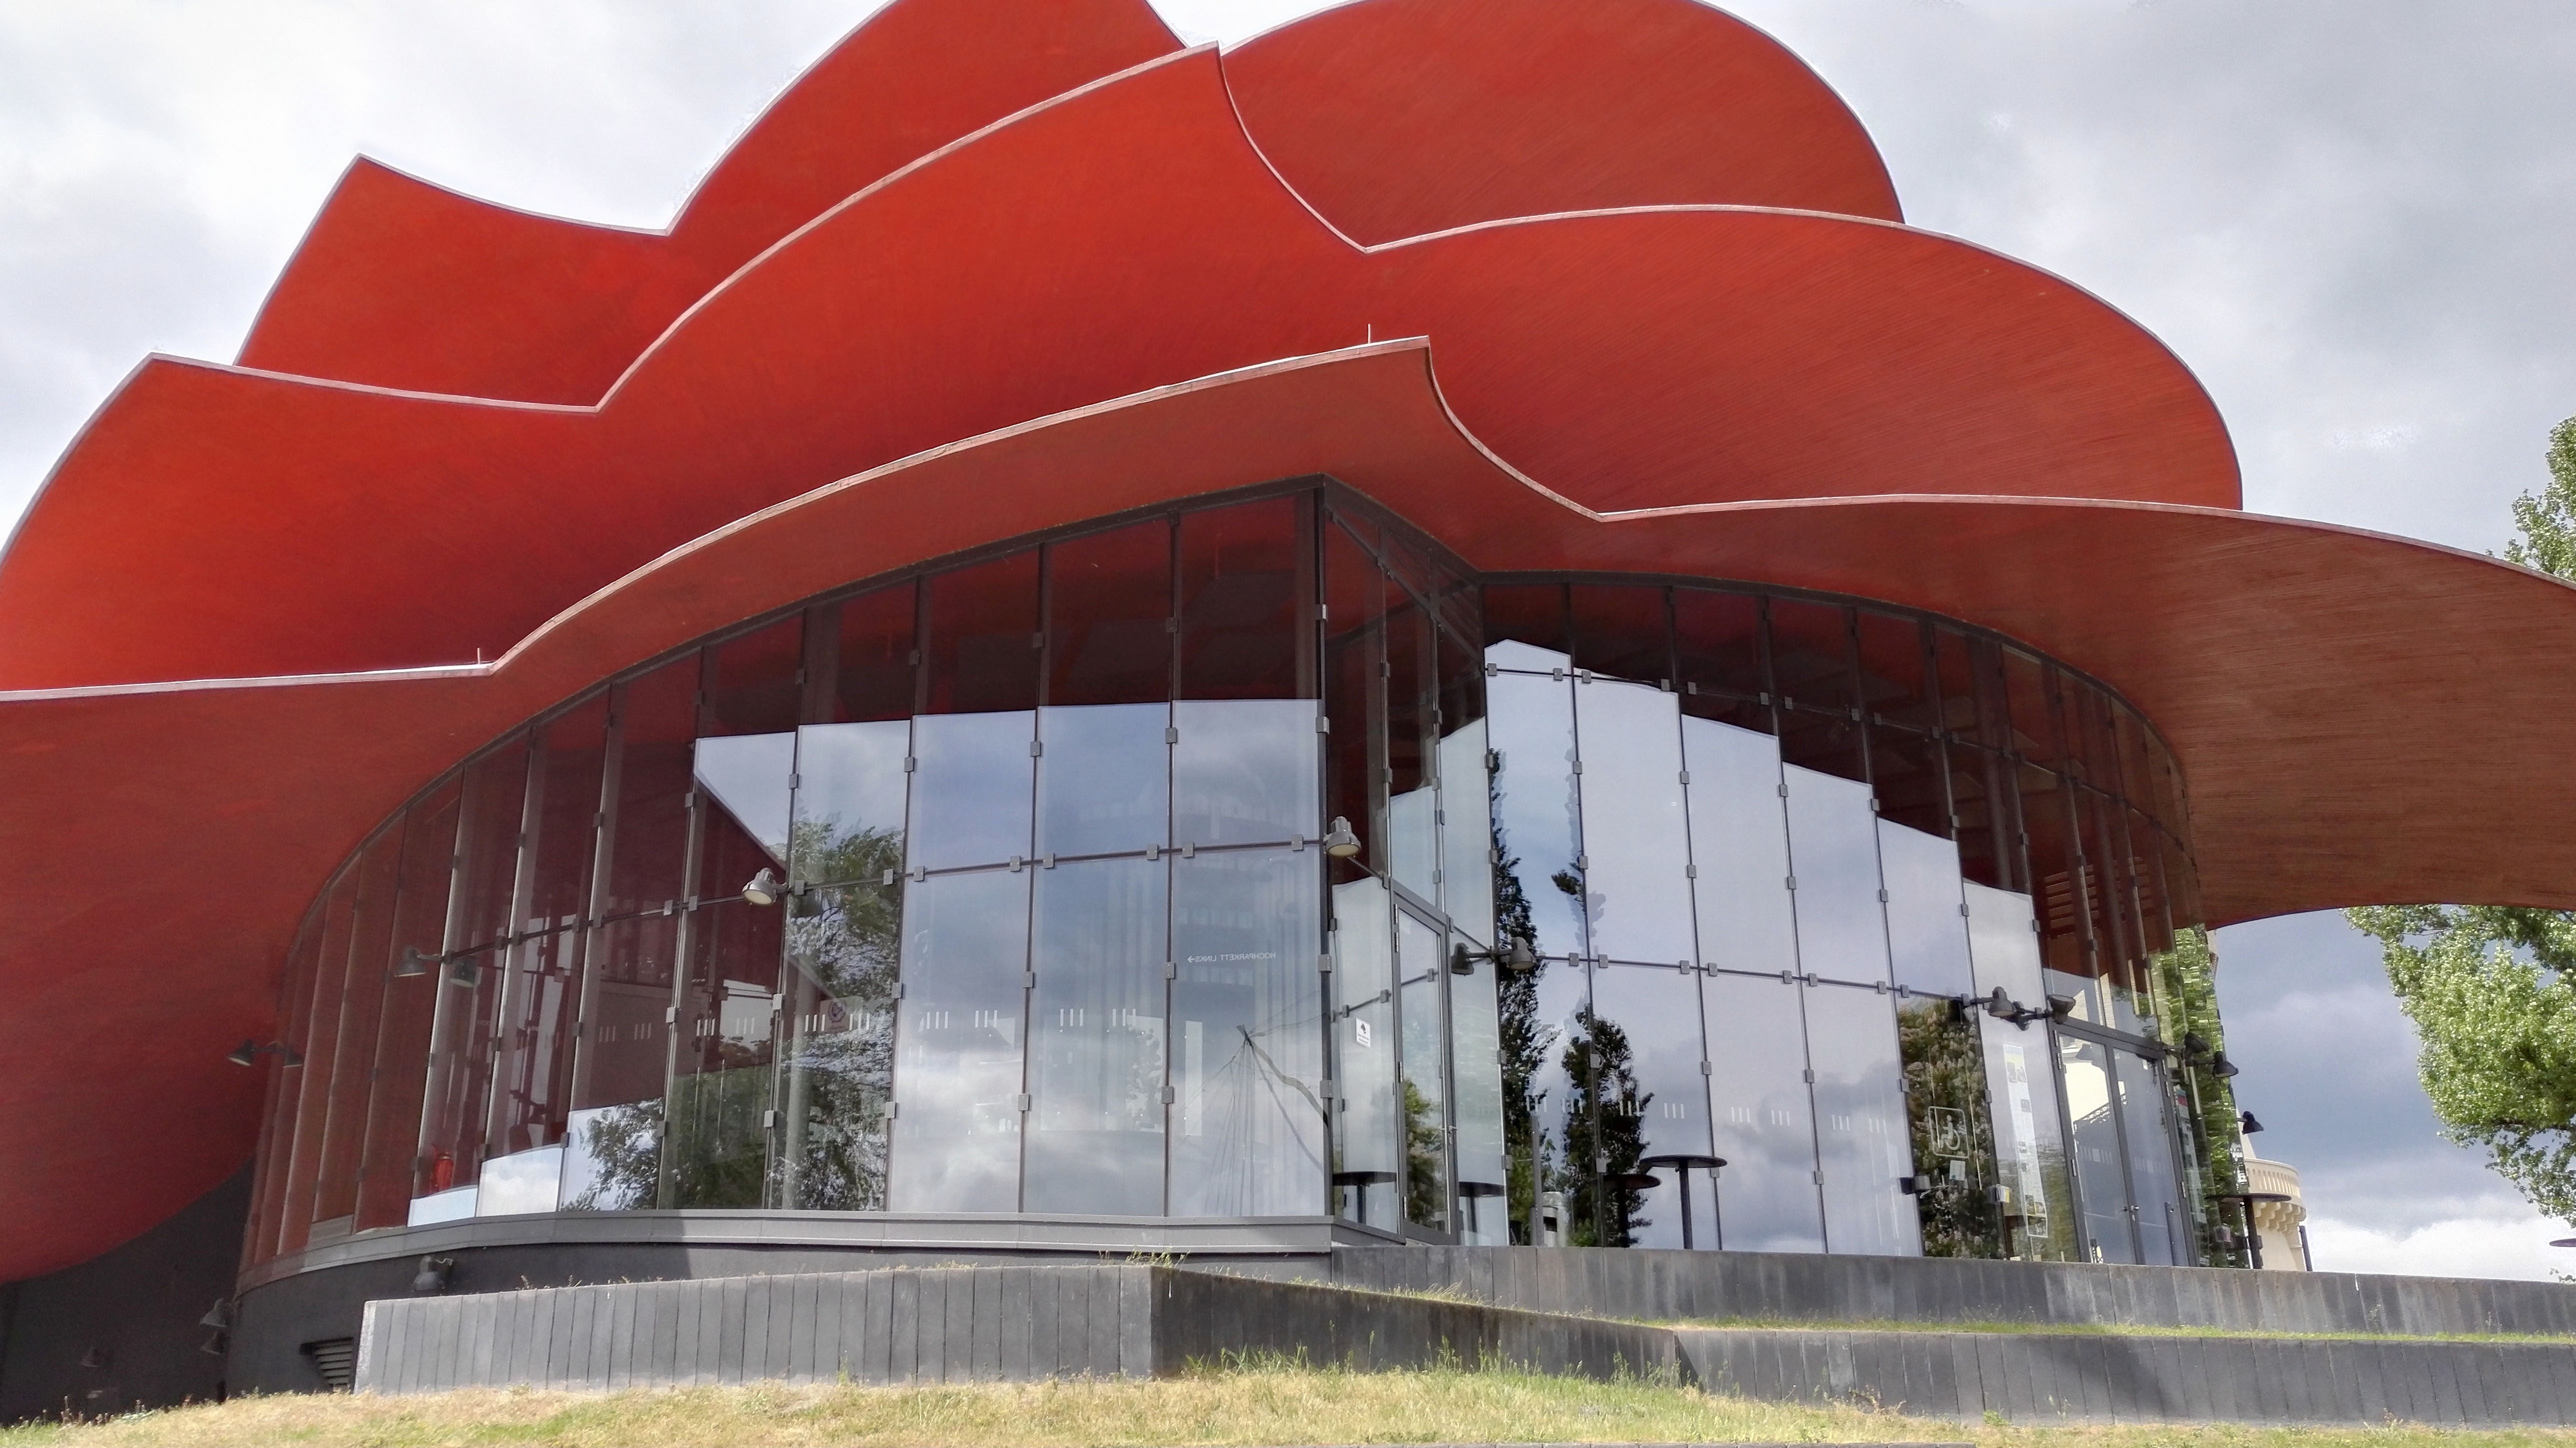
architecture, structure, arch, landmark, facade, stadium, pavilion, potsdam, hans otto theater, see deeper